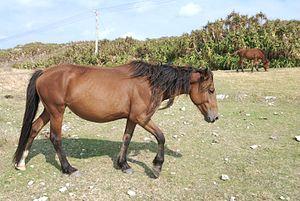
Le Yonaguni ou Yonaguni uma est une race de petit cheval japonaise présumée ancienne, propre à l'île de Yonaguni dans l'archipel Ryūkyū. Proche du cheval mongol et du poney coréen Cheju, le Yonaguni servait aux travaux agricoles courants avant l'arrivée de la motorisation, qui met la race en péril. Une association se constitue pour sa sauvegarde en 1975, mais le nombre d'animaux reste très faible, si bien qu'il est considéré comme une race locale en danger critique d'extinction. Malgré sa taille réduite, le Yonaguni est considéré localement comme un « petit cheval », et non comme un poney. Animal doux habitué aux contacts humains, il vit le plus souvent en semi-liberté sur son île. Il peut être monté pour des courses au trot, y compris par des personnes adultes pesant moins de 70 kg. En 2016, 130 individus perdurent dans leur biotope originel, le nord et l'est de Yonaguni.